John Howard

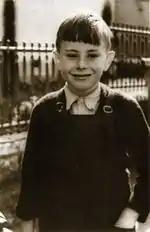

Howard is the fourth son of Mona ("née" Kell) and Lyall Howard, who married in 1925. Howard was also known as "Jack" in his youth. His older brothers were Walter (1926–2019), Stanley (1930–2014) and Robert (b. 1936). Lyall Howard was an admirer of Winston Churchill. Howard's ancestors were English, Scottish, and Irish. He is descended from convict William Tooley, who was transported to New South Wales in 1816 for stealing a watch.